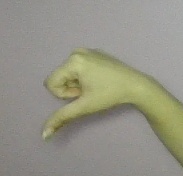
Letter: waw